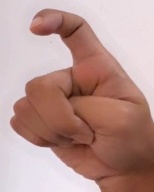
ASL sign: X